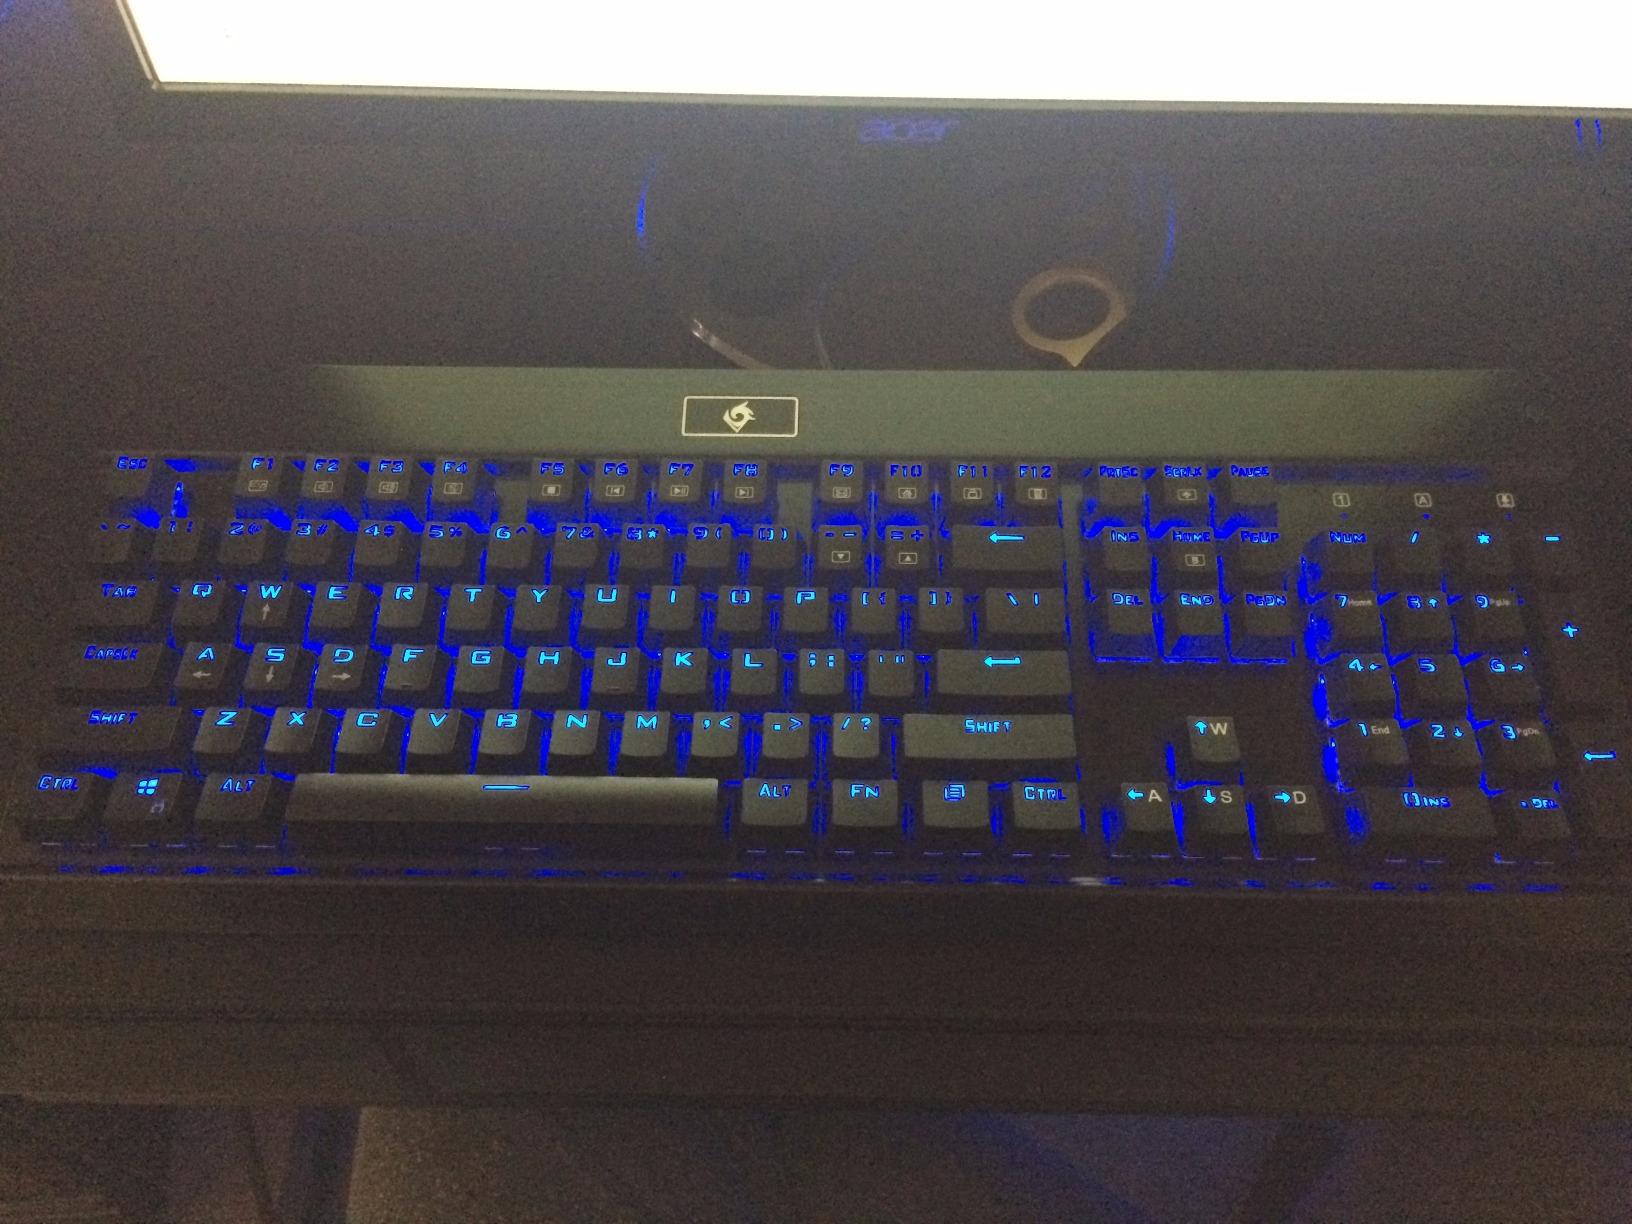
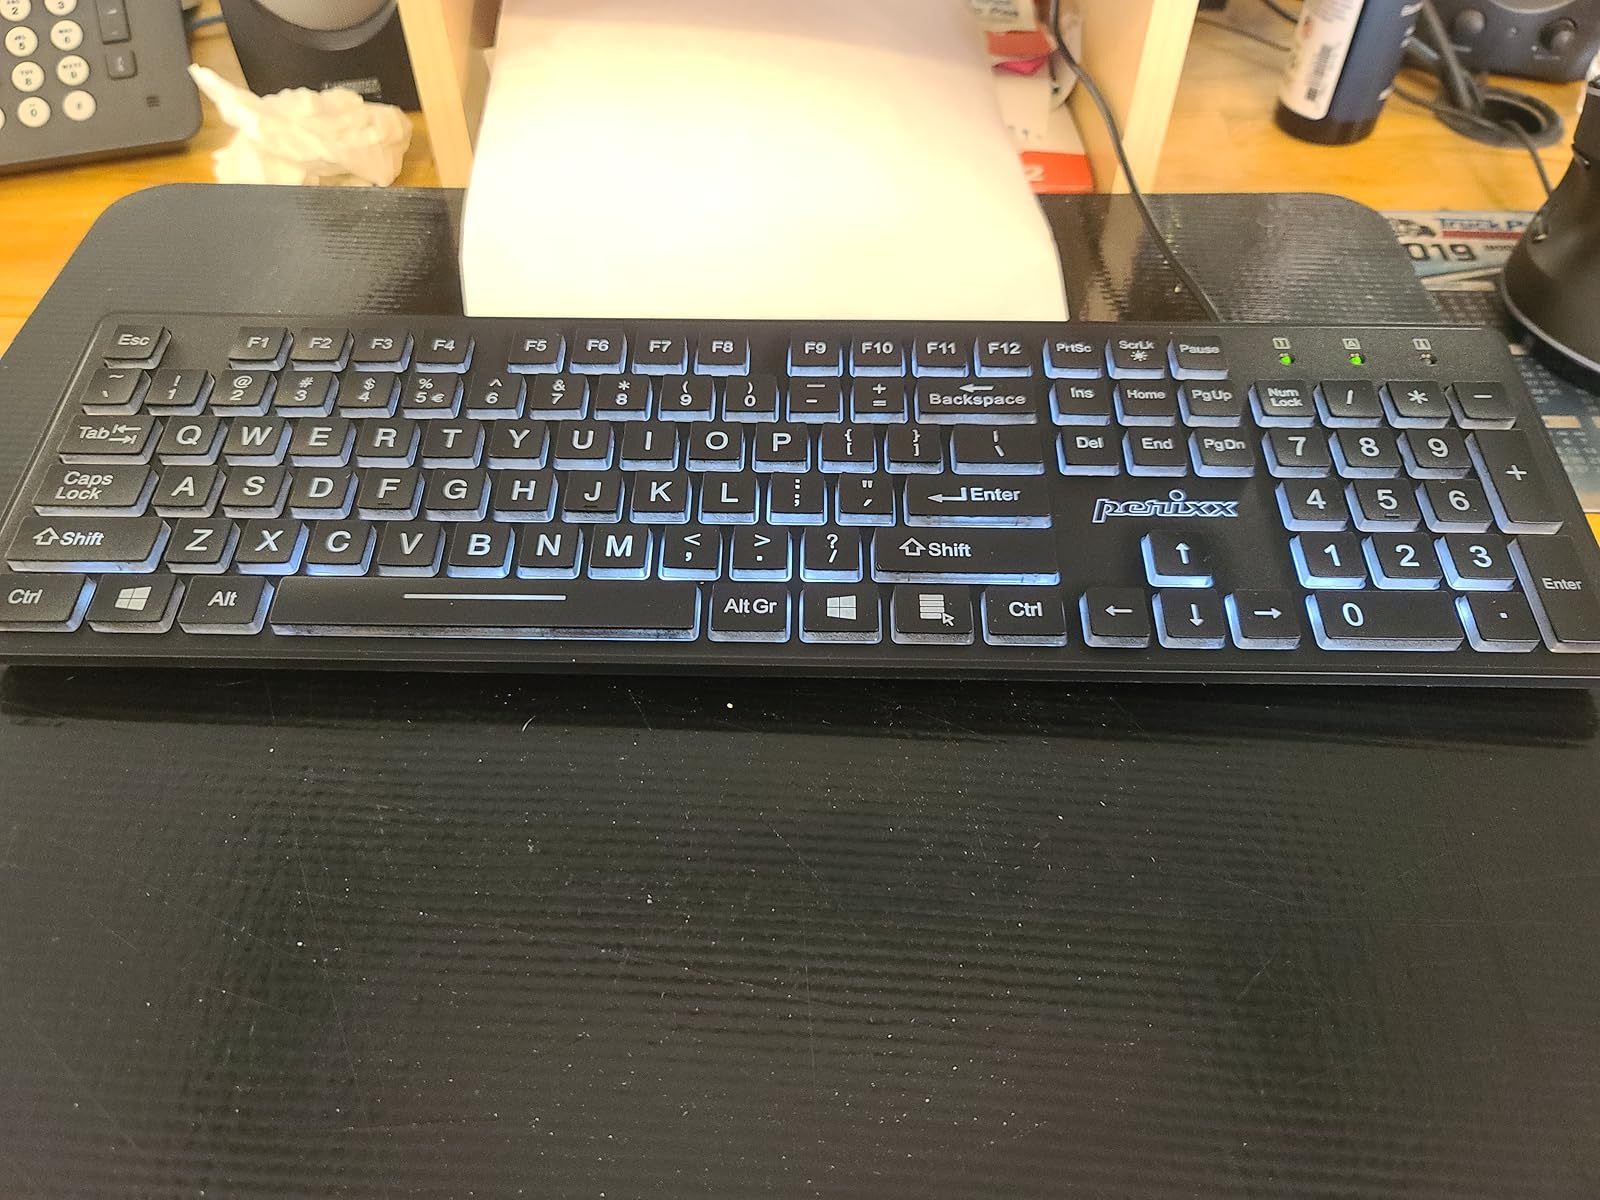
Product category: keyboard
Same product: no